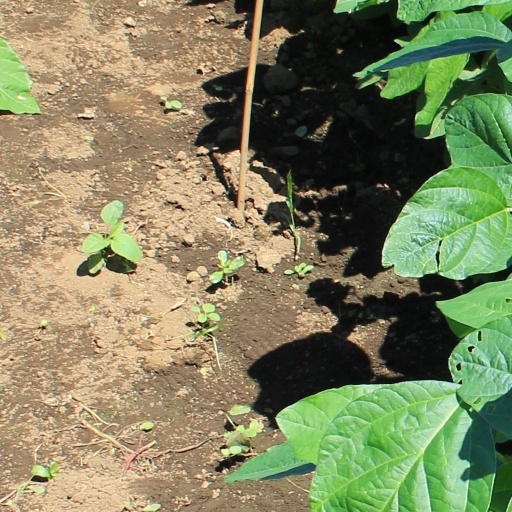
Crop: soybean